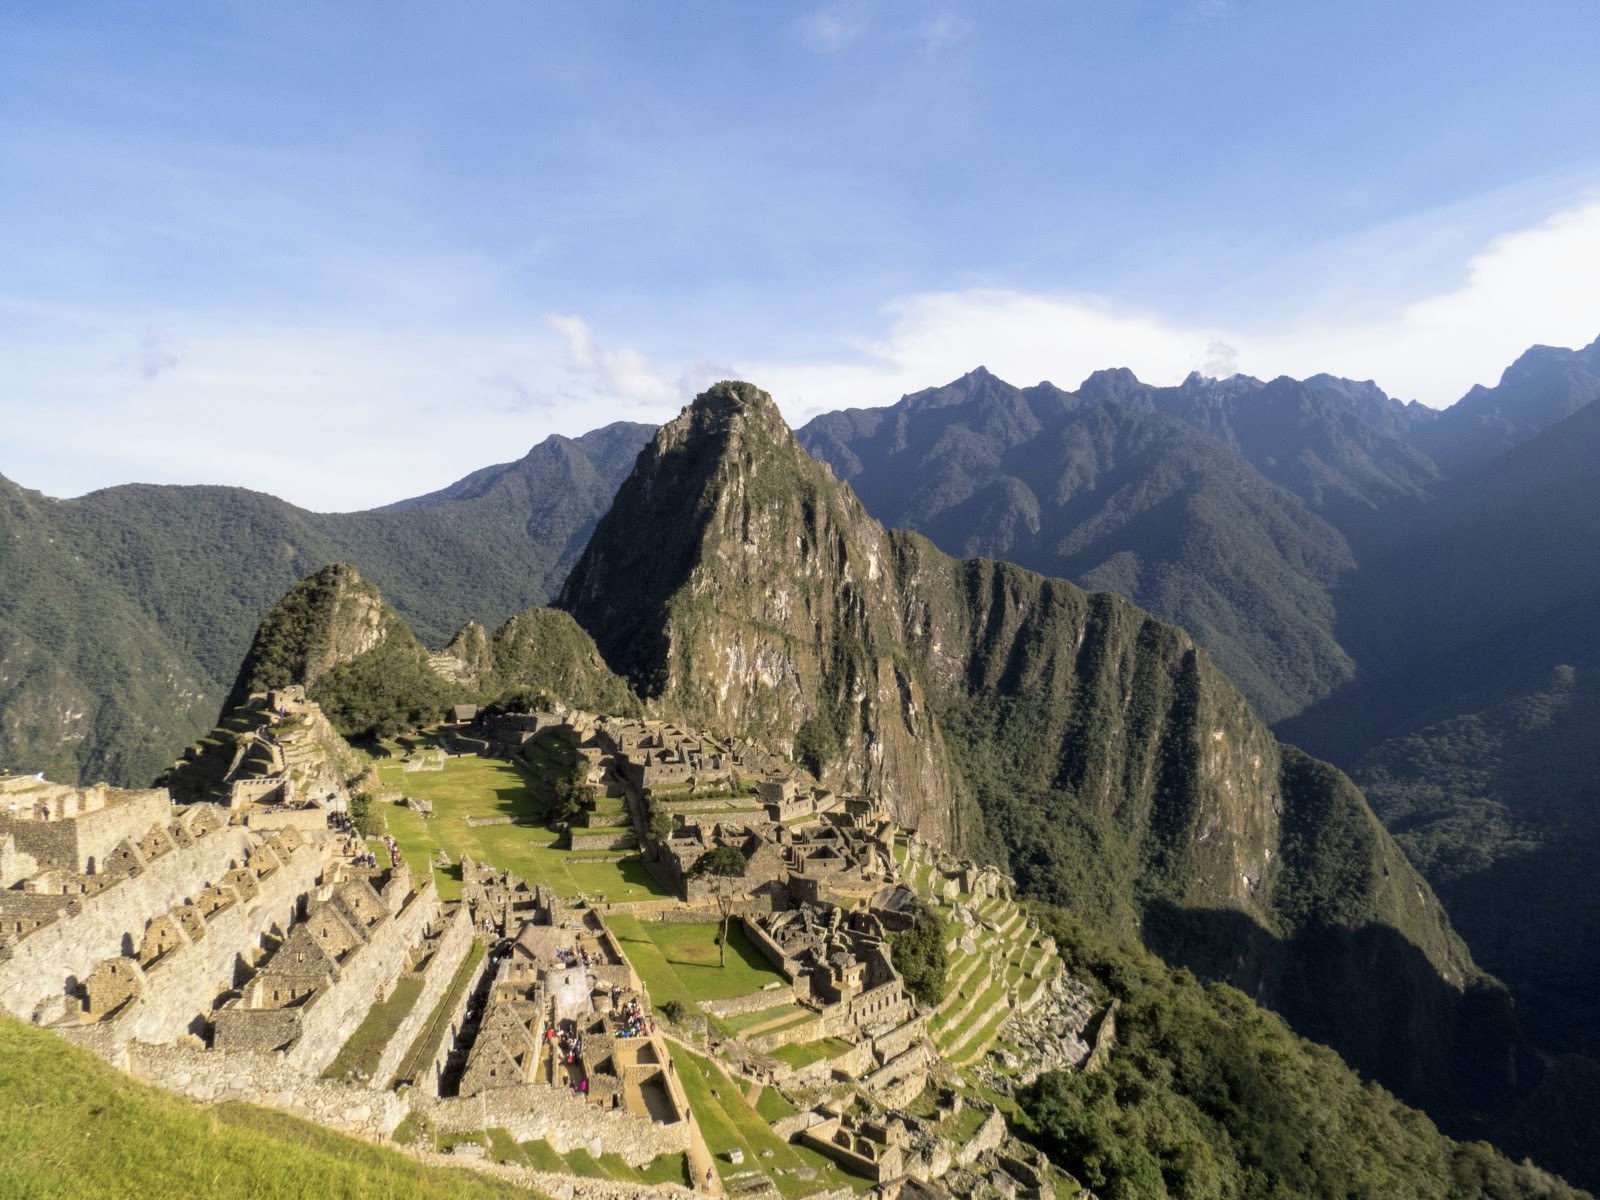
Landmark: Machu Picchu